Frederick William IV of Prussia

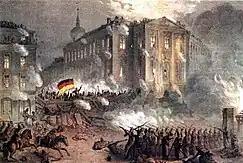
Painting of a barricade battle in Berlin's Alexanderplatz in 1848, with the rebellion's black, red and gold flag prominent in the background

As his alternative to parliamentary-style popular legislatures, Frederick William IV focussed his attention on the Provincial Estates, the representative bodies of the eight Prussian provinces, which had been founded in 1823. In 1847 he summoned all representatives of the Prussian provincial parliaments to Berlin. He was prepared to give the United Parliament the right to discuss the financing of railways, canals and roads – specifically a request for a 25 million thaler bond for building the Berlin to Königsberg railway. He did not want to levy new taxes or take out loans without the United Parliament's consent, envisioning that their approval would not restrict his power but strengthen it by eliminating future constitutional demands.